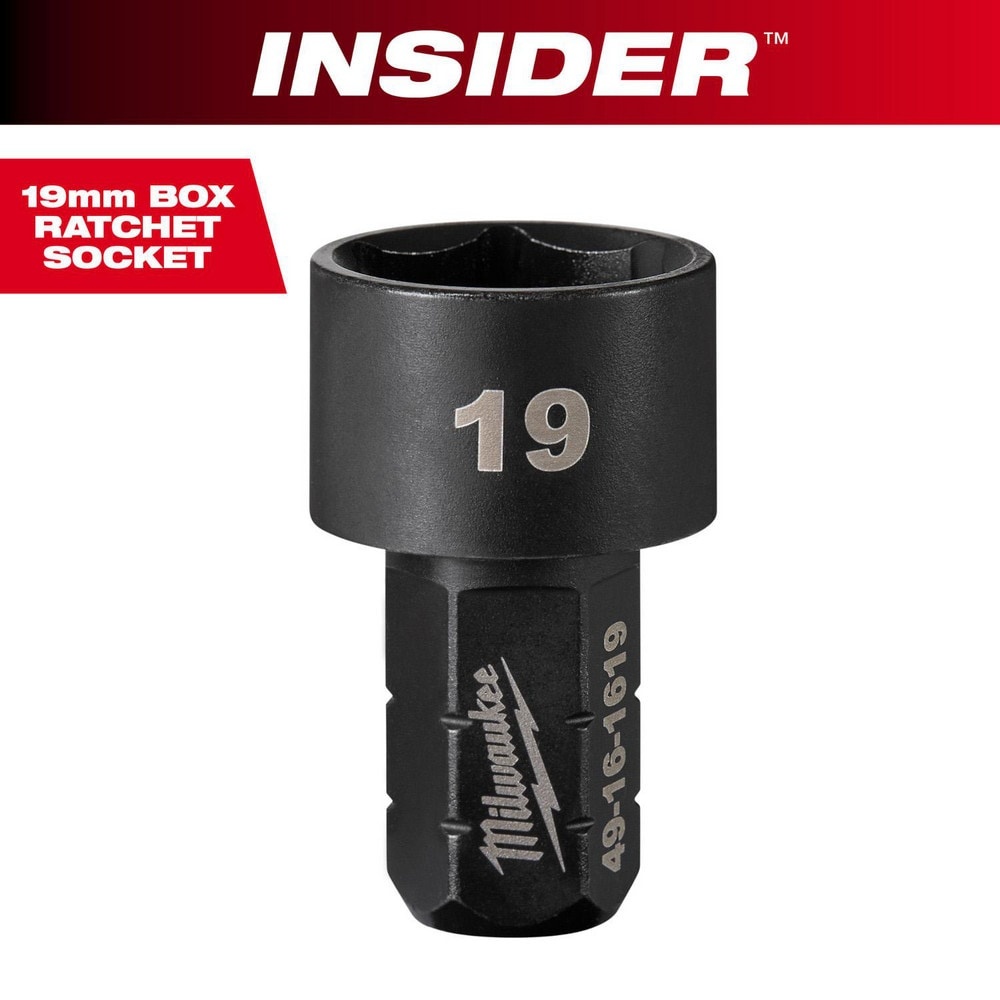
Impact Socket: 9/16" Drive, 19 mm Socket, Hex Drive
Item #: 79898367 Brand: Milwaukee Tool Model #: 49-16-1619 Product Specifications Drive Size 9/16 Socket Size (mm) 19 Number Of Points 6 Drive Style Hex Length Type Standard Material Steel Finish Black Oxide Insulated No Non-sparking Yes Style Non-Sparking Overall Length (Inch) 1 UNSPSC Code 27111704 Country of Origin China
Brand: Milwaukee Tool
Category: Hardware > Tool Accessories > Tool Sockets